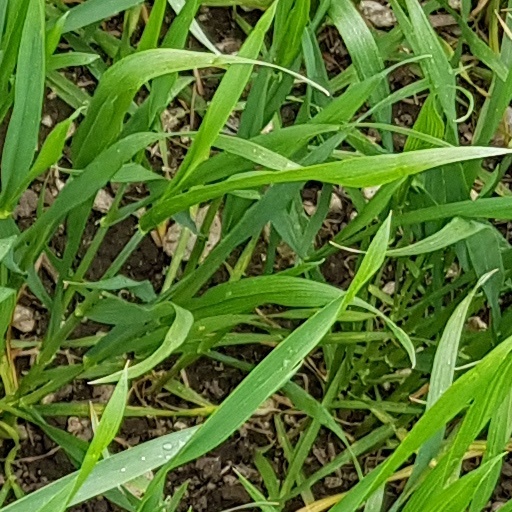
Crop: wheat